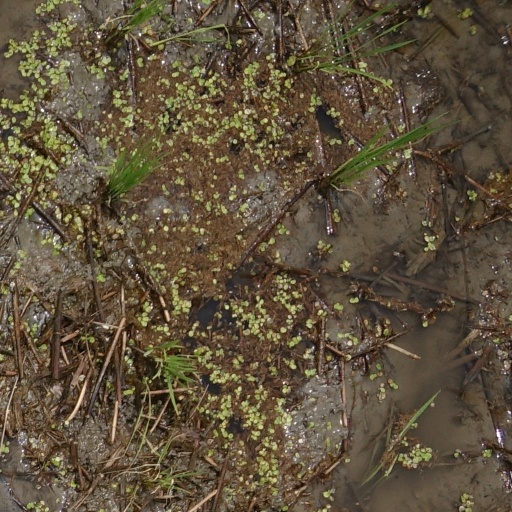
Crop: rice